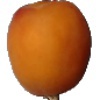
Label: Apricot 1